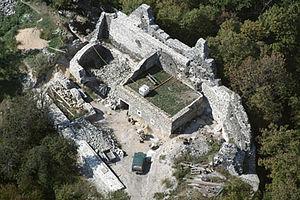
Zalaszántó est un village et une commune du comitat de Zala en Hongrie.